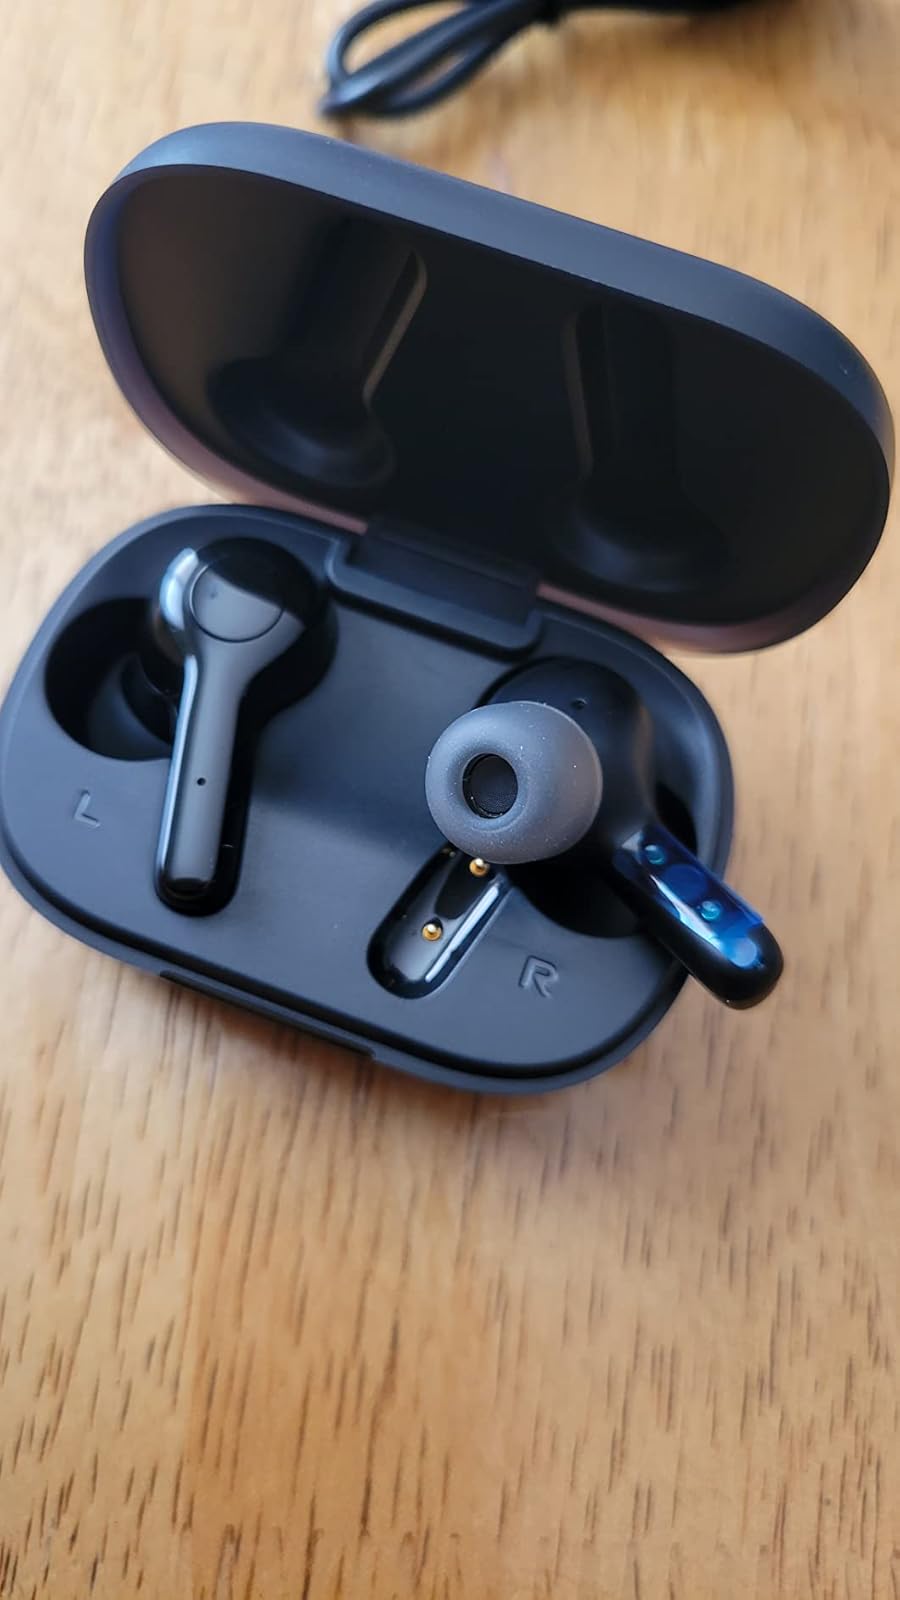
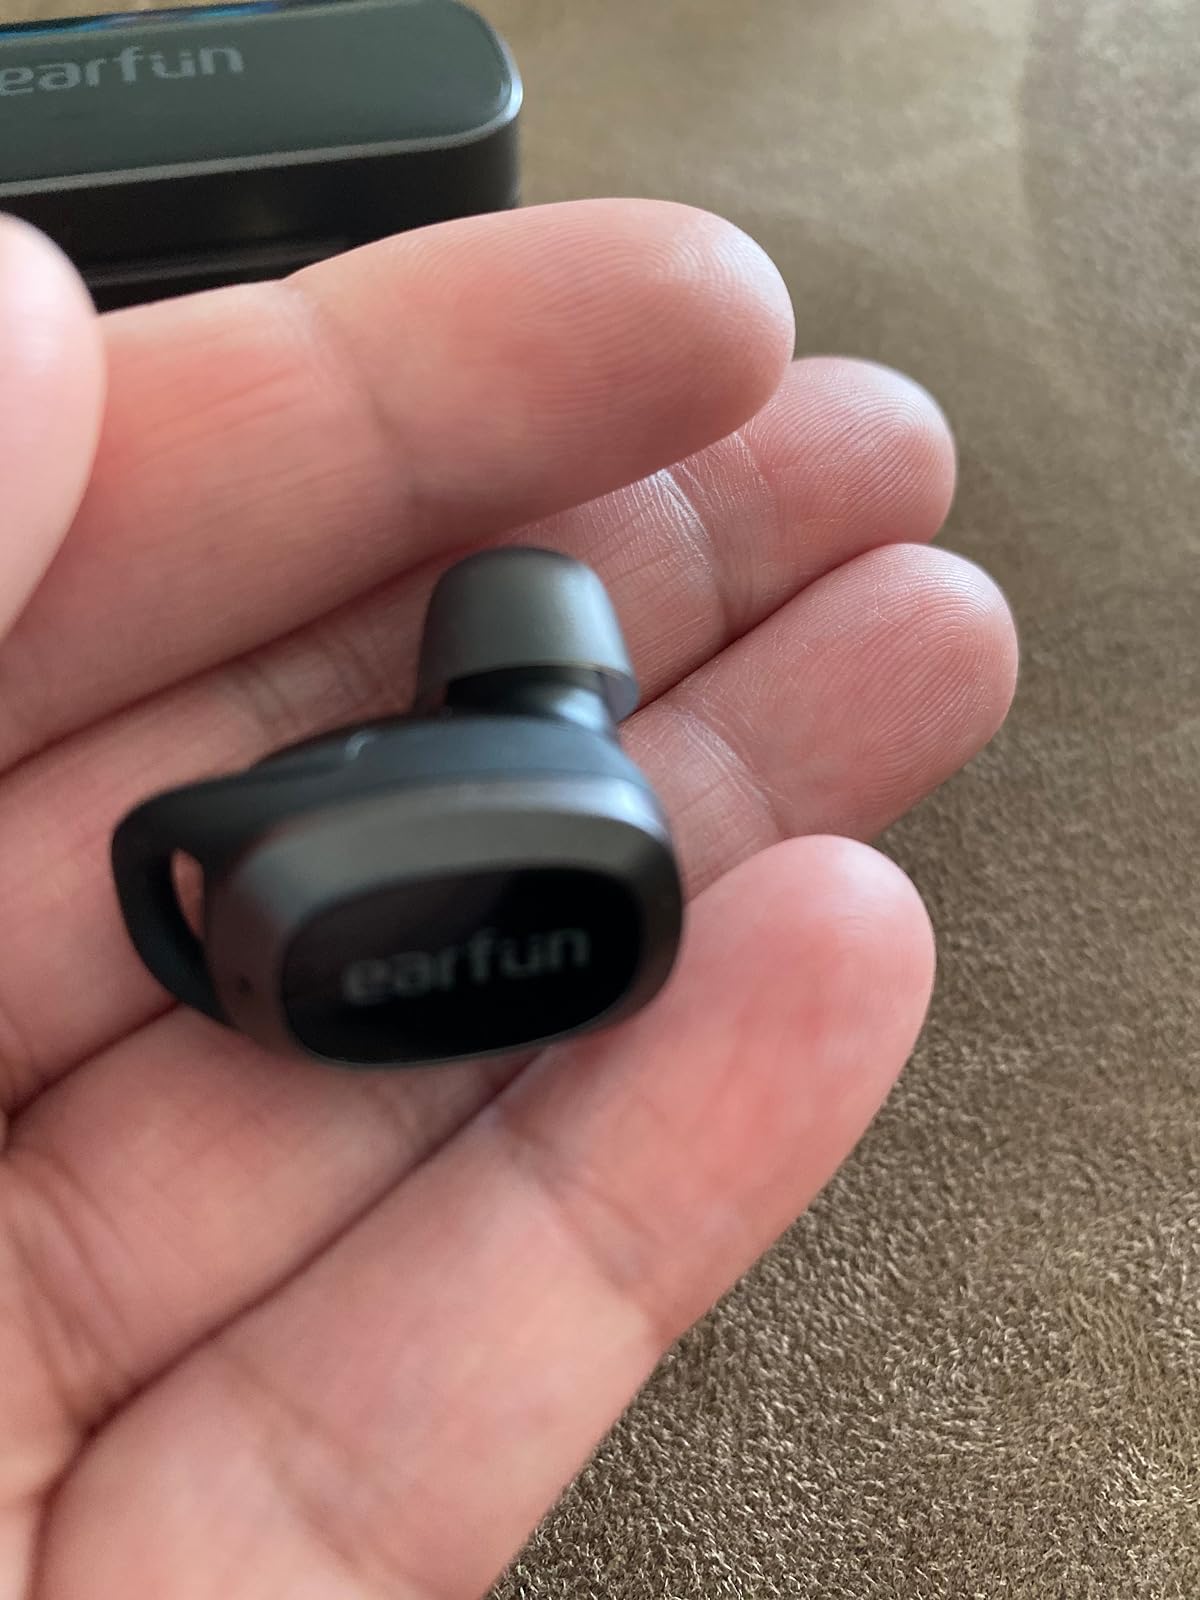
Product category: earbuds
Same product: no